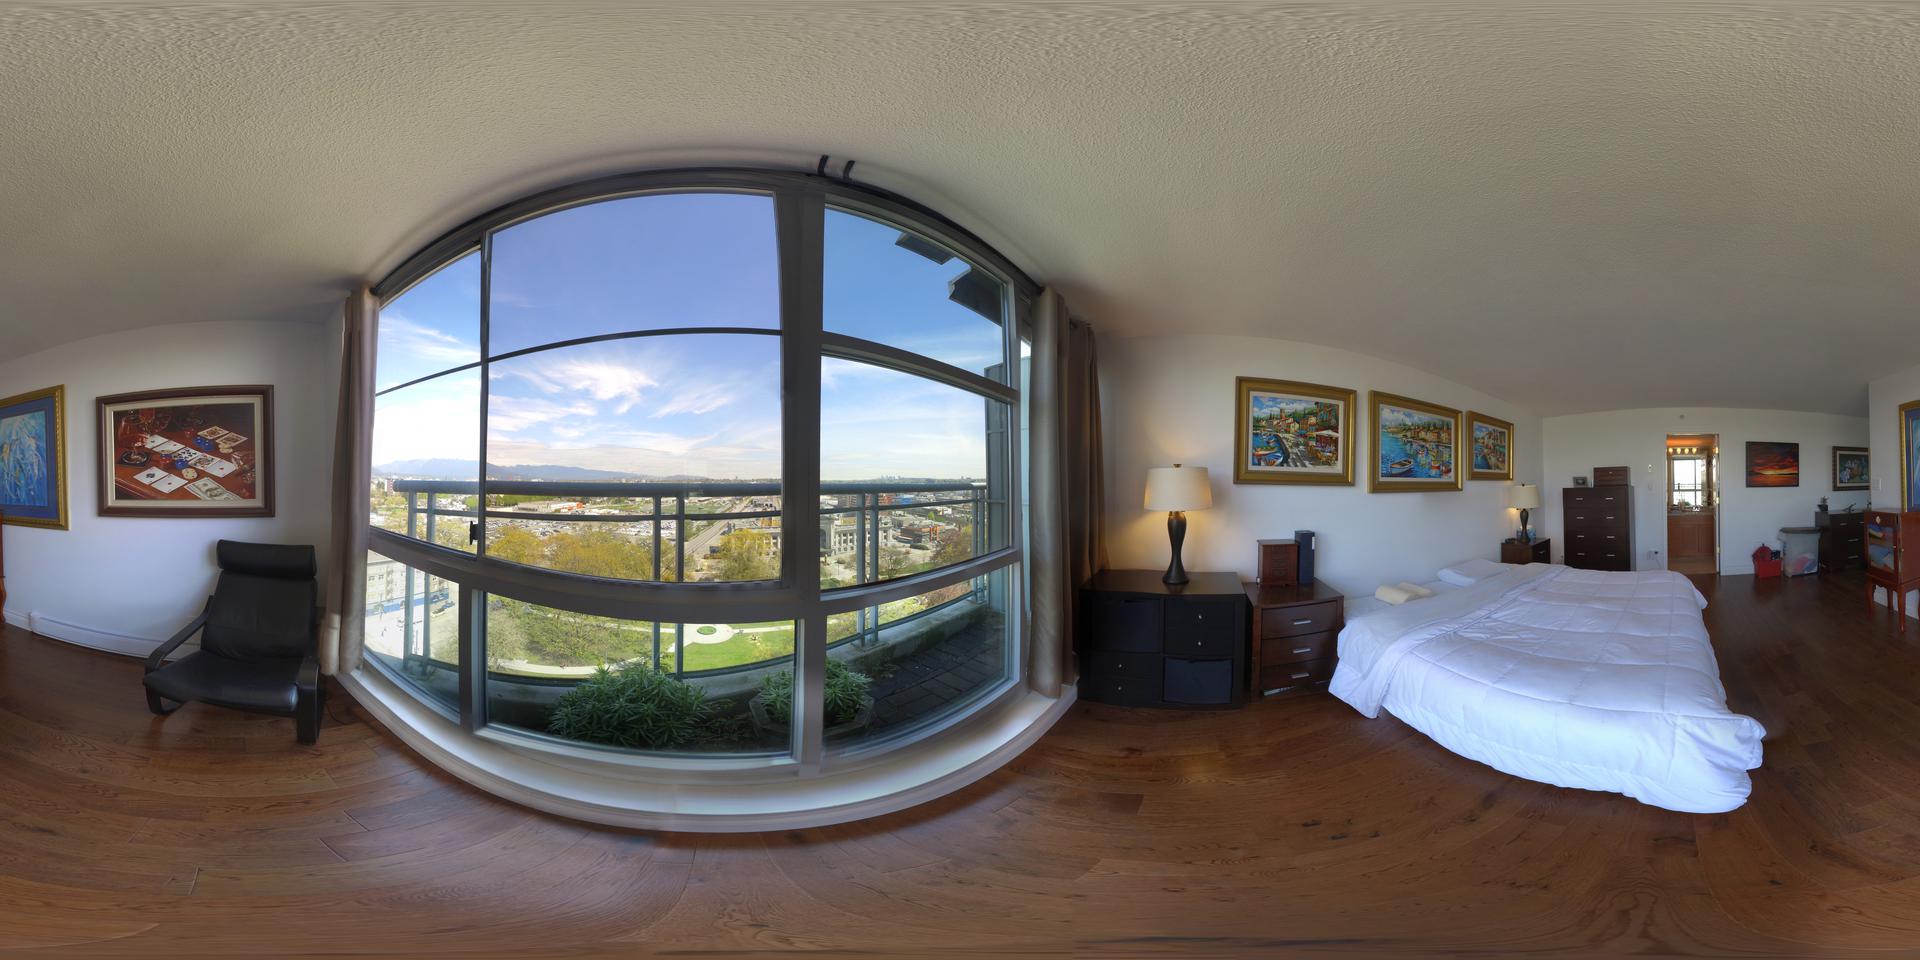
Referred object: Black chair by the window

Referred object: turn right to find the bed

Referred object: the black chair opposite the bed